Vitória, Espírito Santo

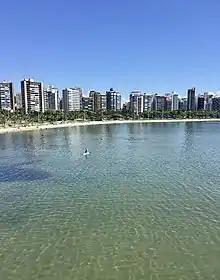
Vitoria bay.

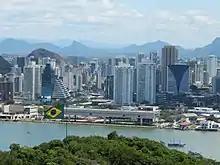
View of Vitória from Convento da Penha.

According to the IBGE of 2022, there were 322,869 people residing in the city. The racial makeup of the city was 45.6% White, 41.6% Pardo (Multiracial), 12.4% Black, 0.2% Asian, and 0.2% Amerindian.